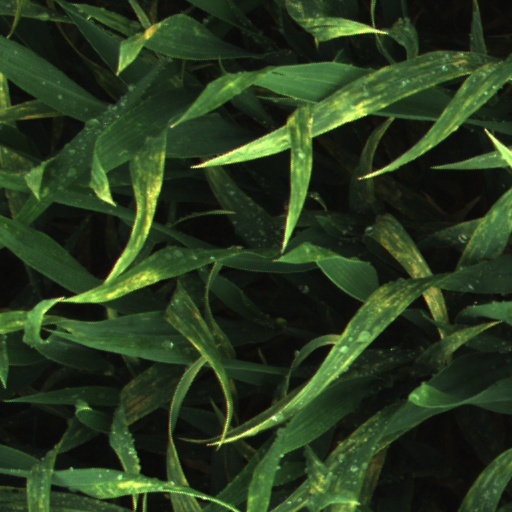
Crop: wheat